Battle of Bergendal

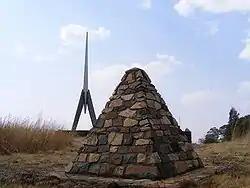
Two memorials, large pylon for Boers, small stone pyramid for British, on Berg-en-dal

Prior to the Battle of Diamond Hill on 11 June 1900, General Botha sent a few officers ahead to Belfast to select and prepare ramparts and emplacements for the next battle. The terrain at Belfast was such that it was the only place where the Boers could present a wide enough front to resist the enemy's superior force. The Boer forces were deployed as follows: North of the railway line, in a semi-circle around the town of Belfast, the Lydenburg commando was to be found on the farms Spitskop, Zuikerboschkop and Langkloof. A Long Tom was placed on the farm Spitskop. These burghers' task was to prevent the English from taking the back road to Dullstroom.